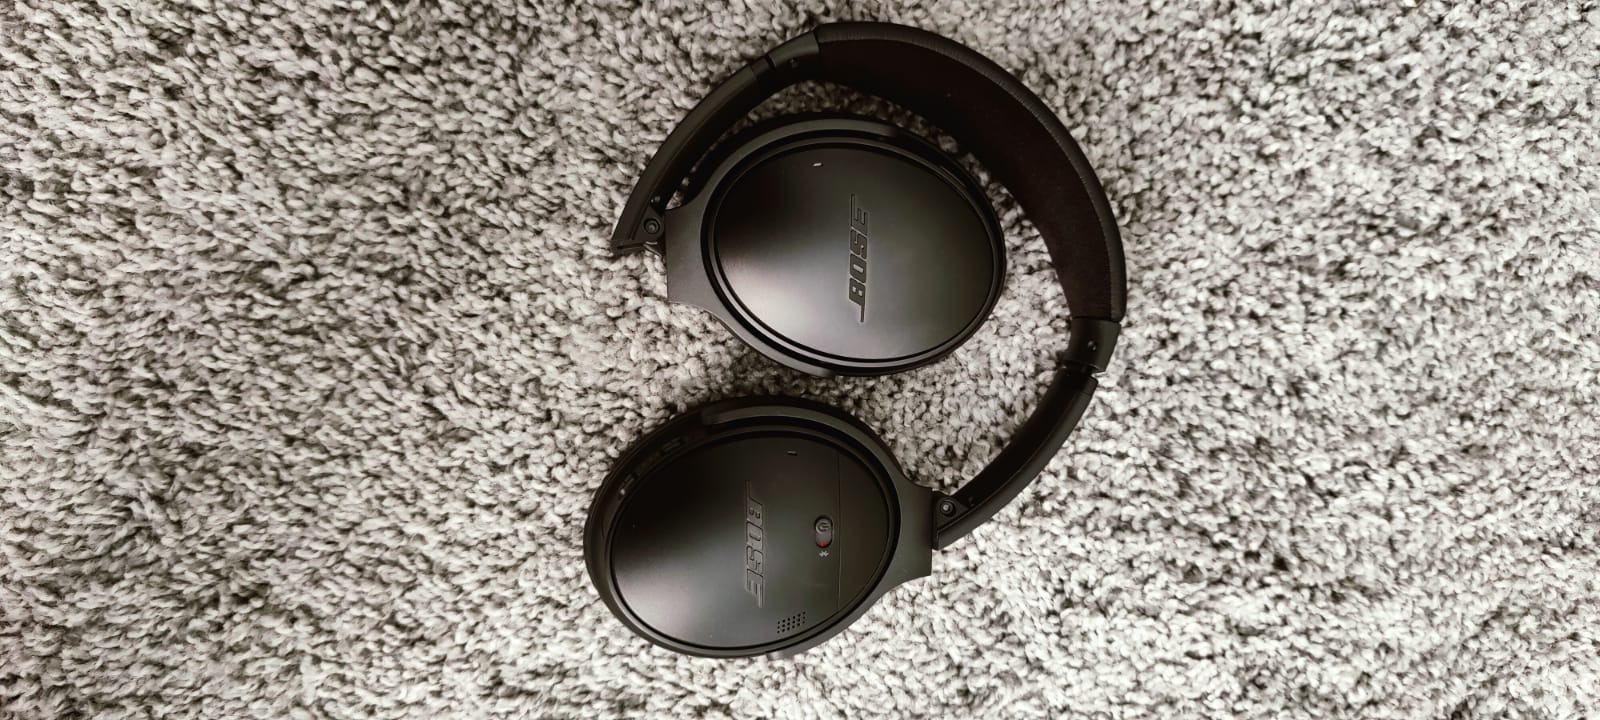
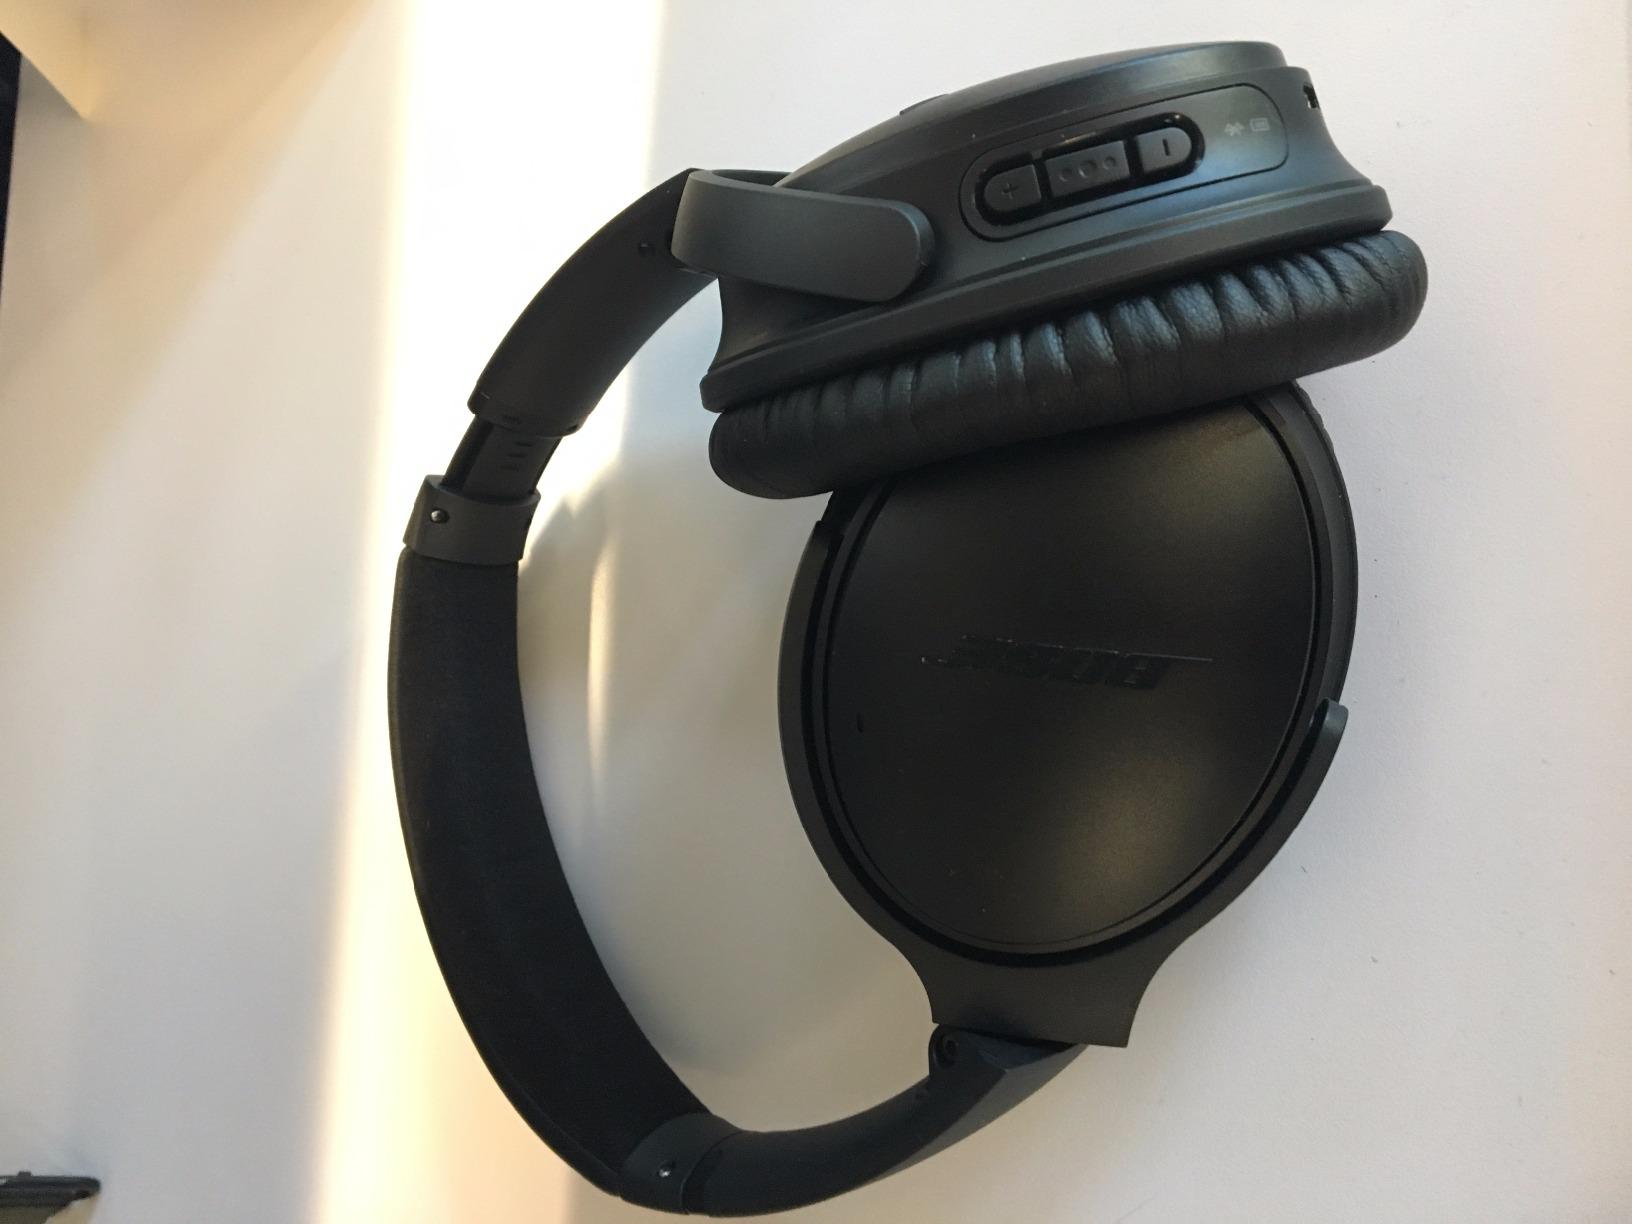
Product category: headphones
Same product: yes